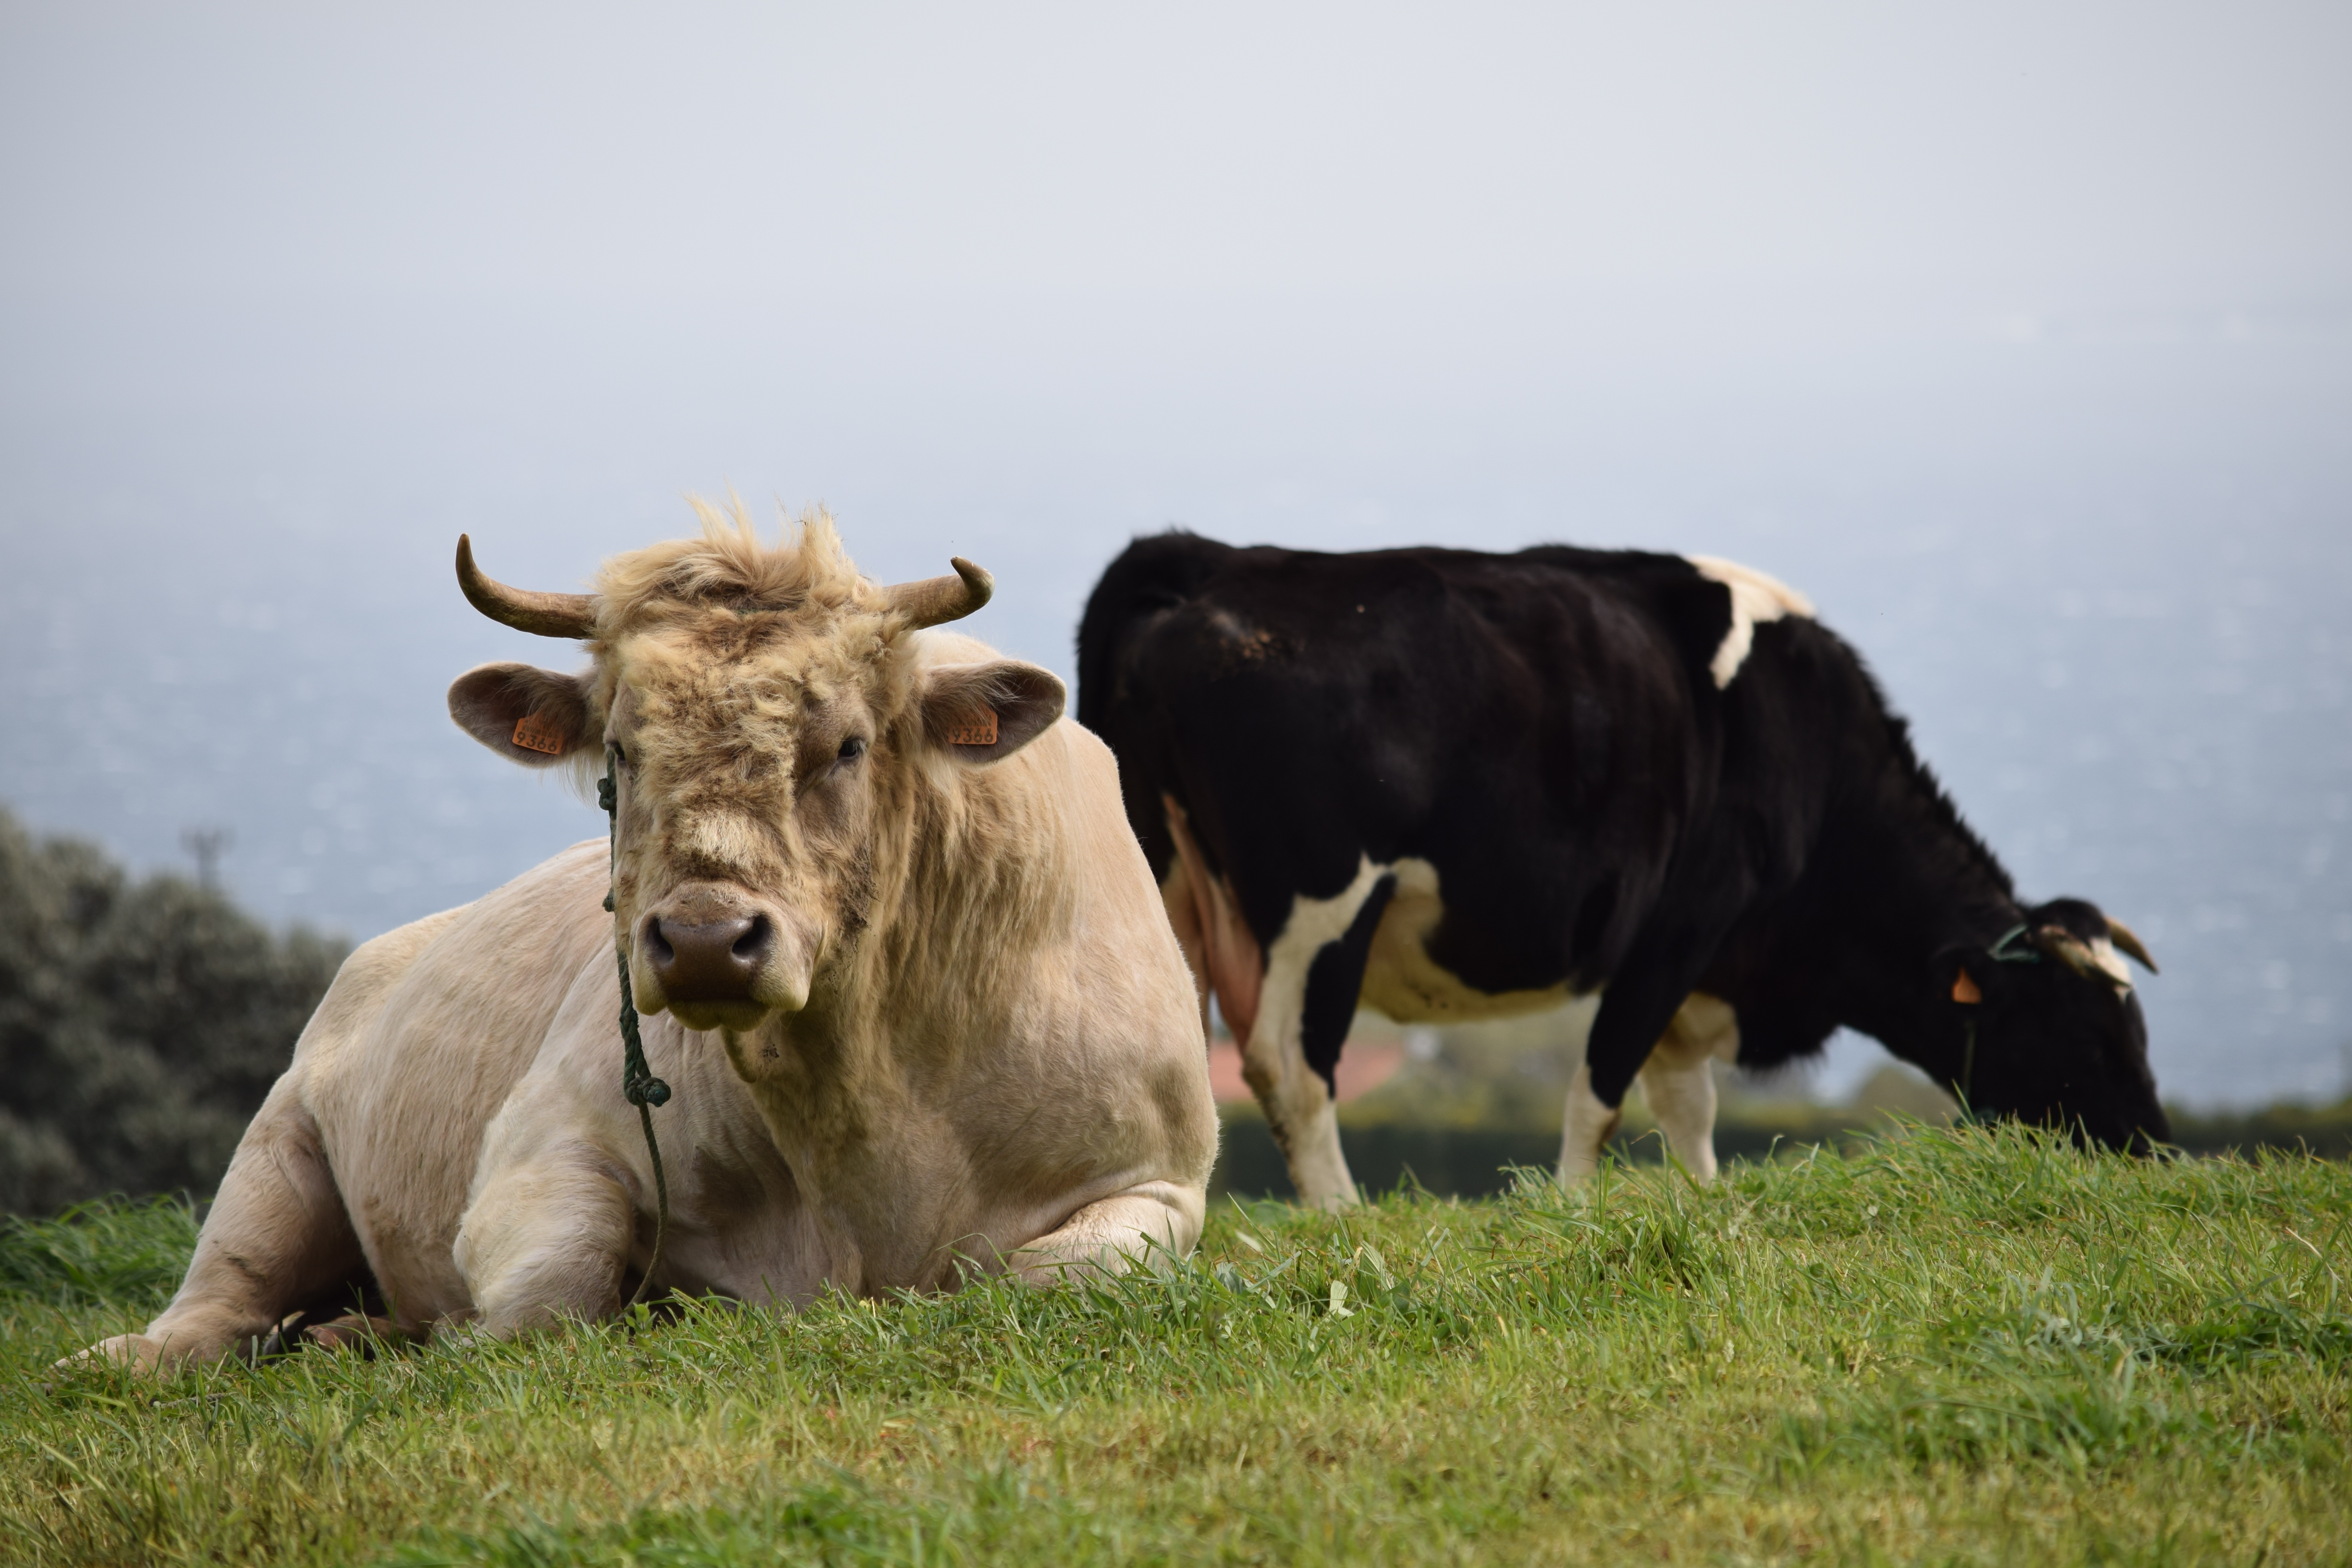
grass, wildlife, cow, cattle, pasture, grazing, livestock, mammal, fauna, bull, grassland, vertebrate, dairy cow, cattle like mammal